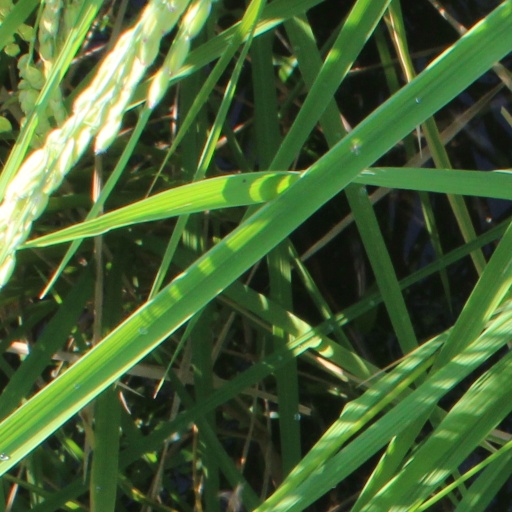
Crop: rice